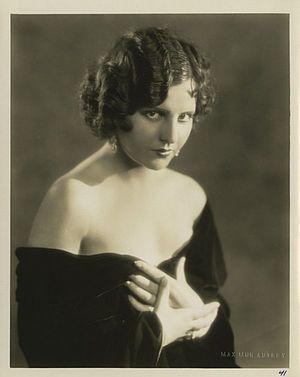
Maria Alba, née María del Pilar Margarita Casajuana Martínez, le 19 mars 1910 à Barcelone en Espagne, morte le 26 octobre 1999 à San Diego aux États-Unis, est une actrice espagnole et américaine.